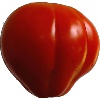
Label: Tomato 1